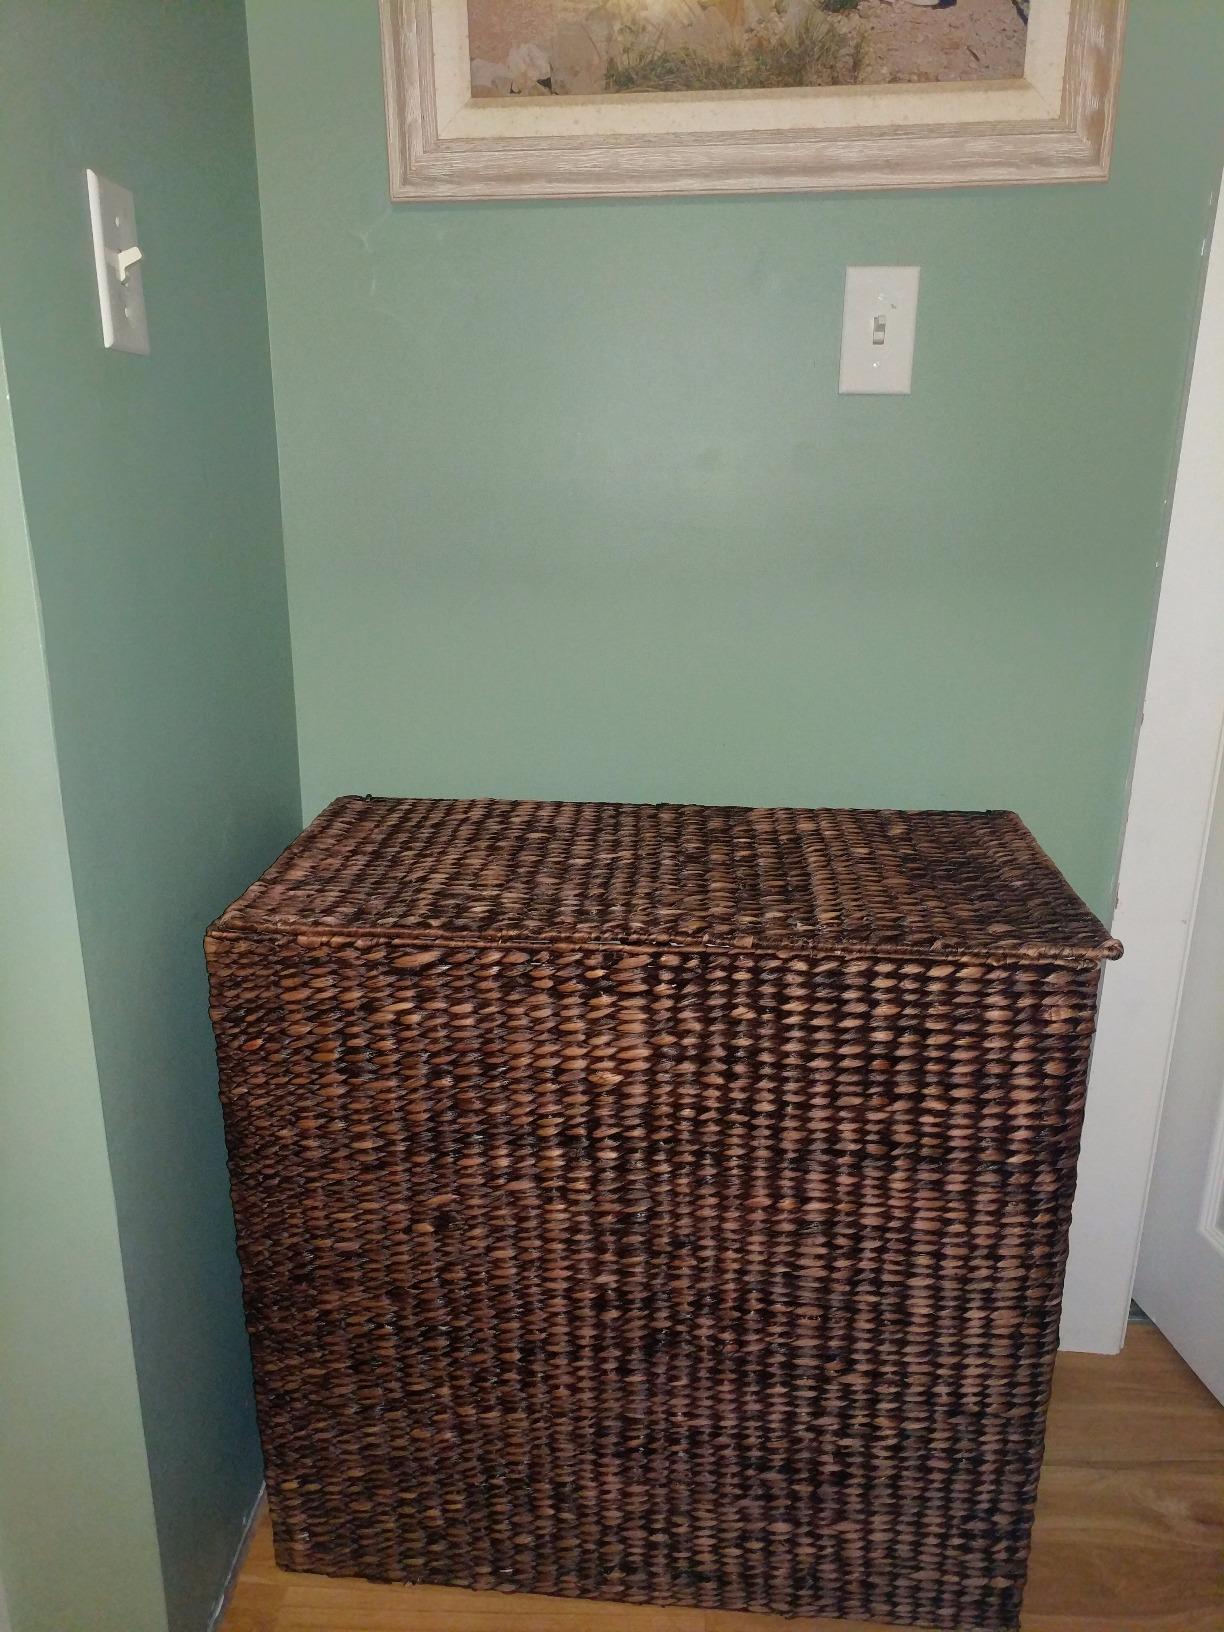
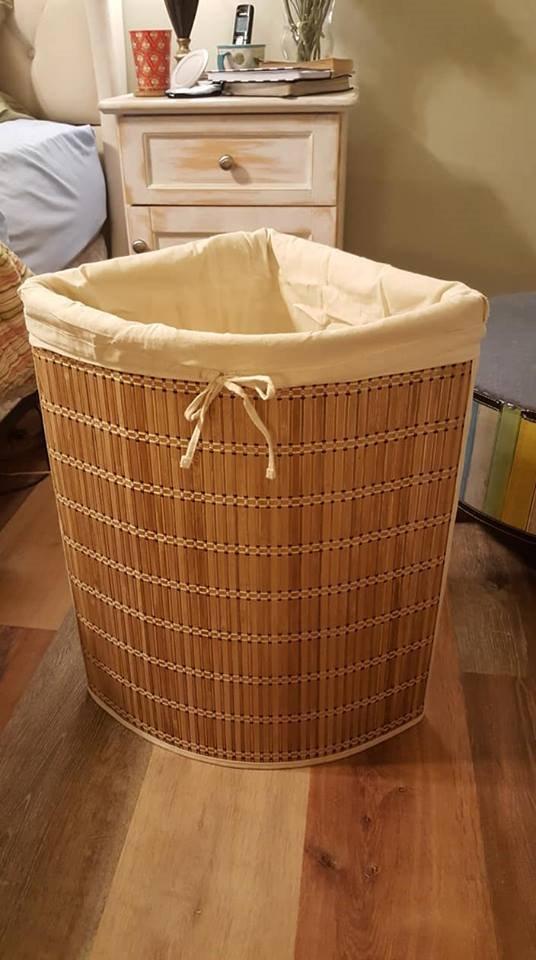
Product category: items_hamper
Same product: no